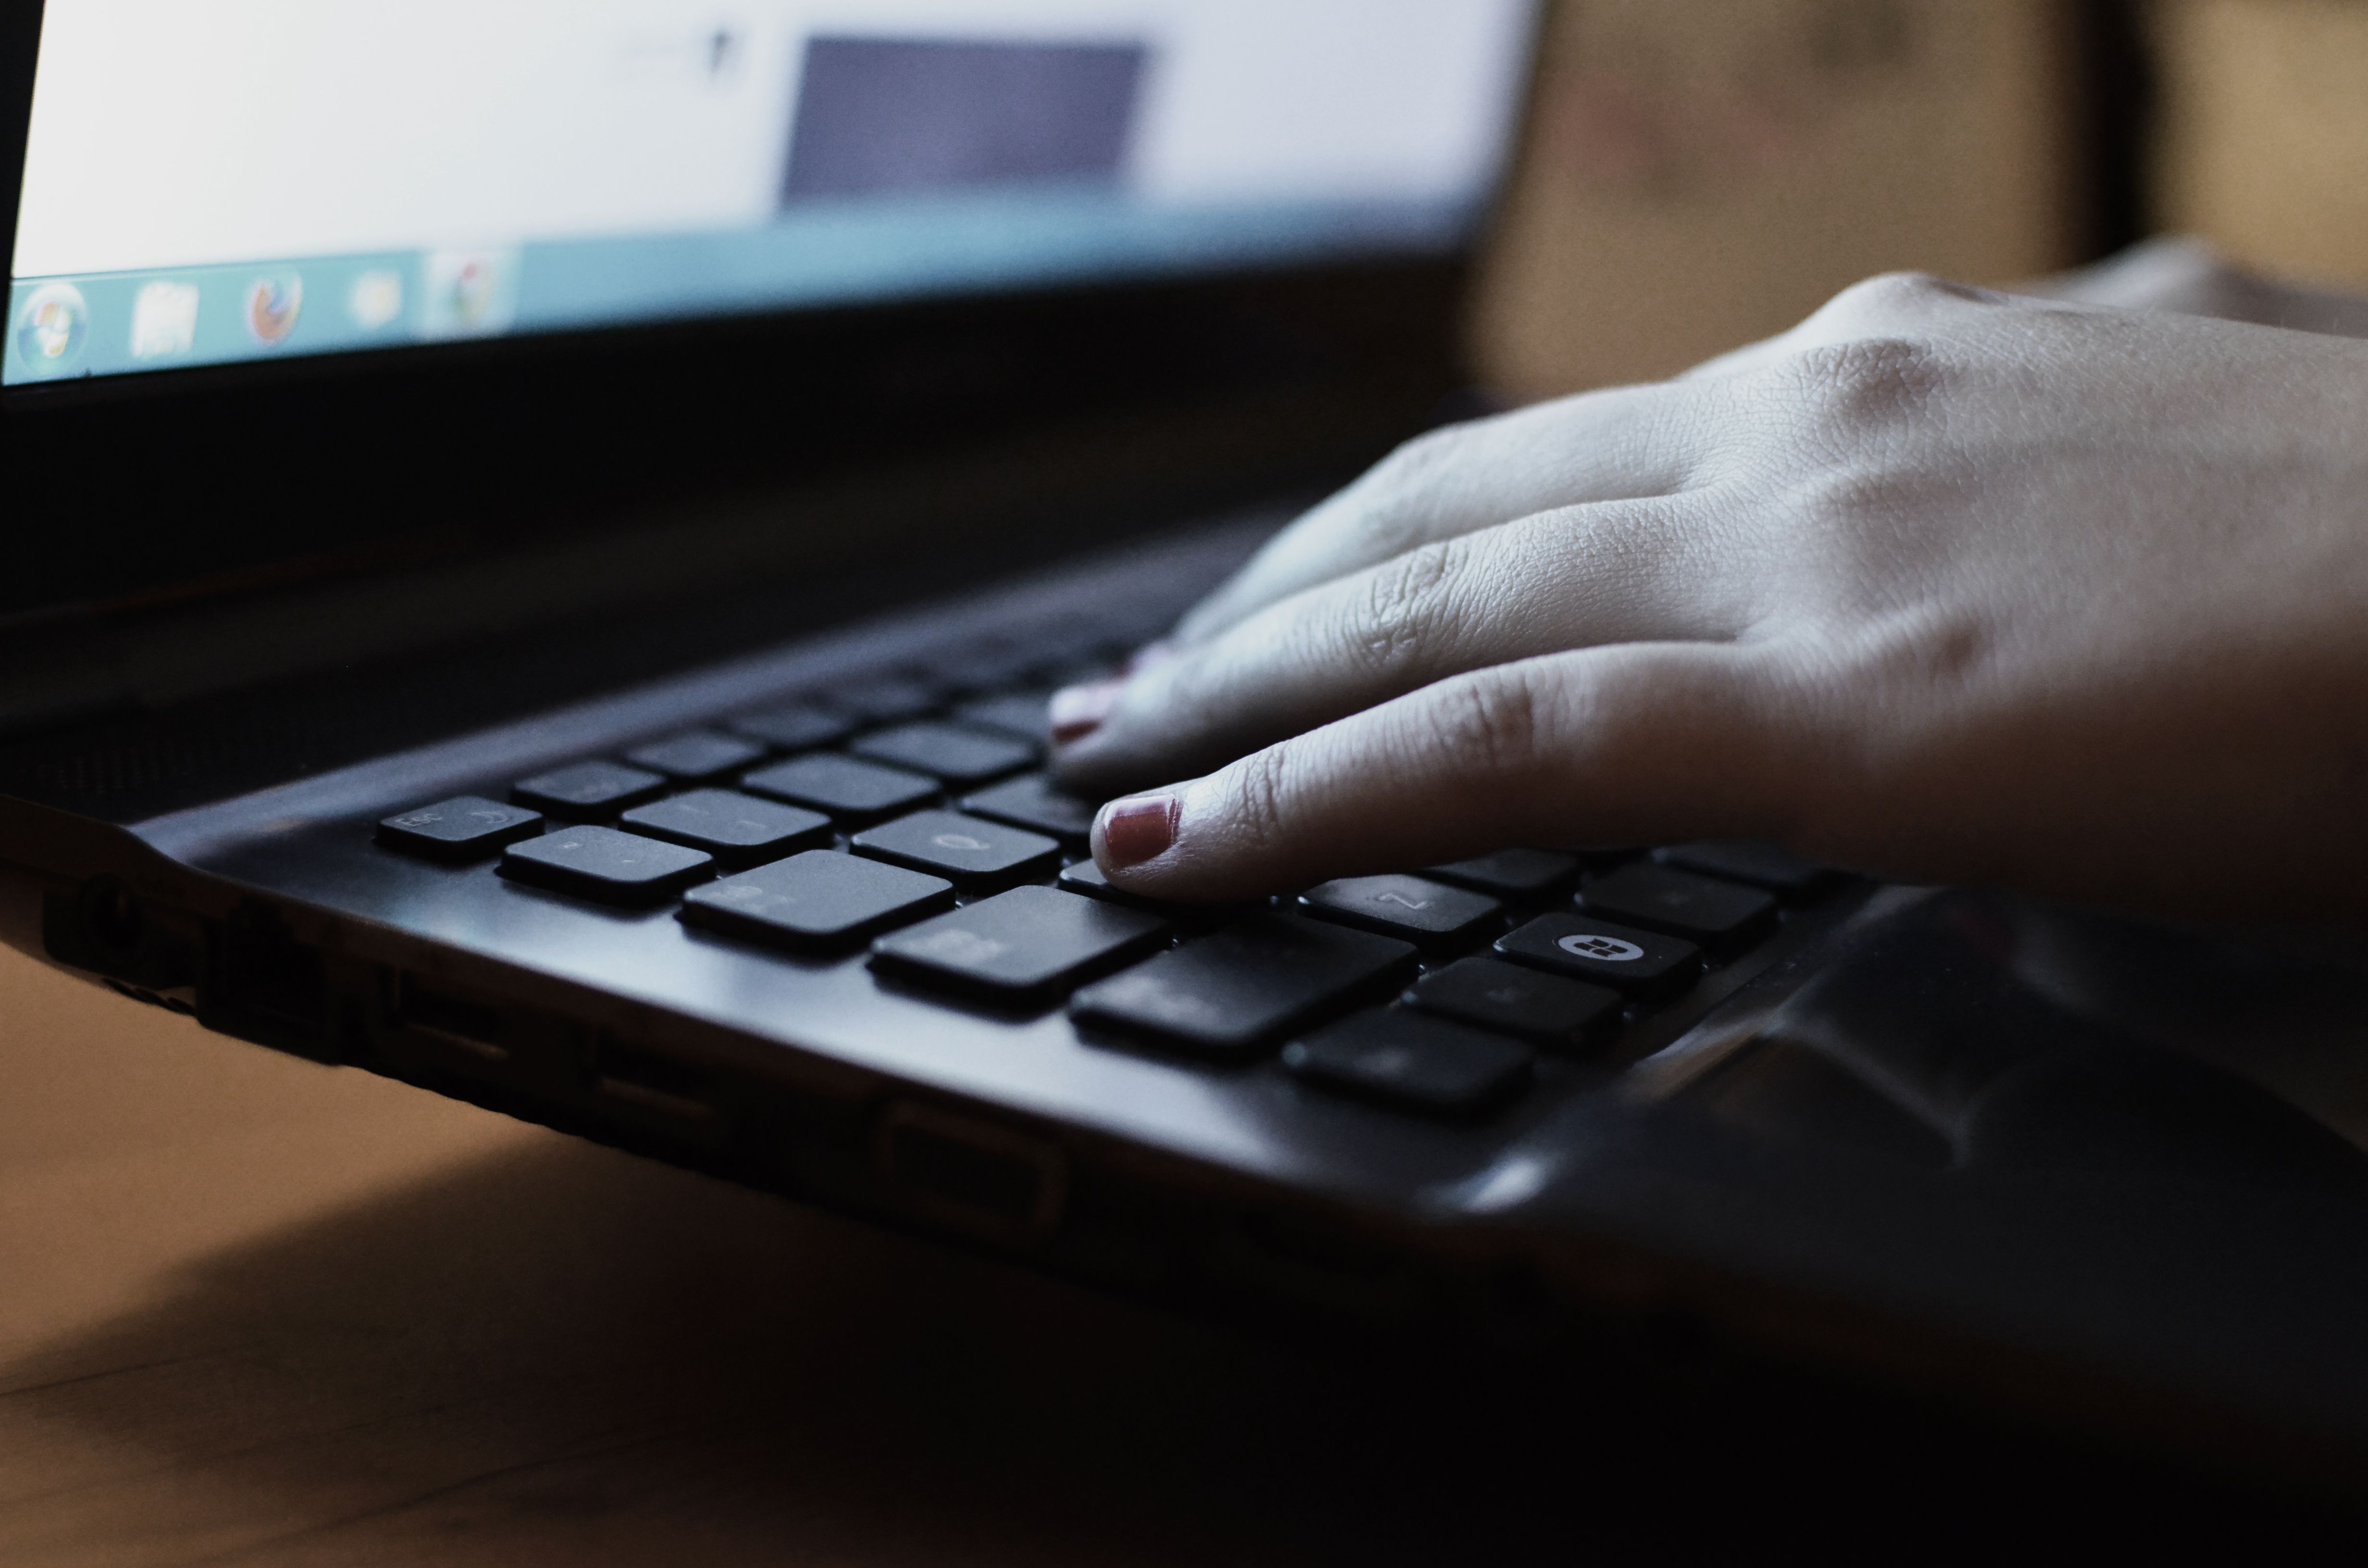
hand, computer keyboard, finger, typing, text, technology, electronic device, nail, laptop, space bar, close up, touchpad, gesture, personal computer, gadget, thumb, input device